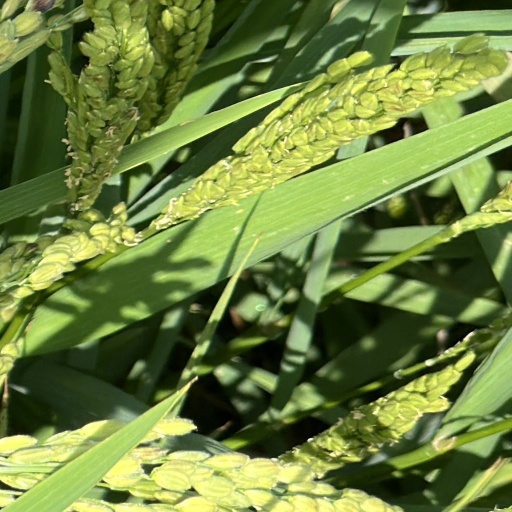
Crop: rice